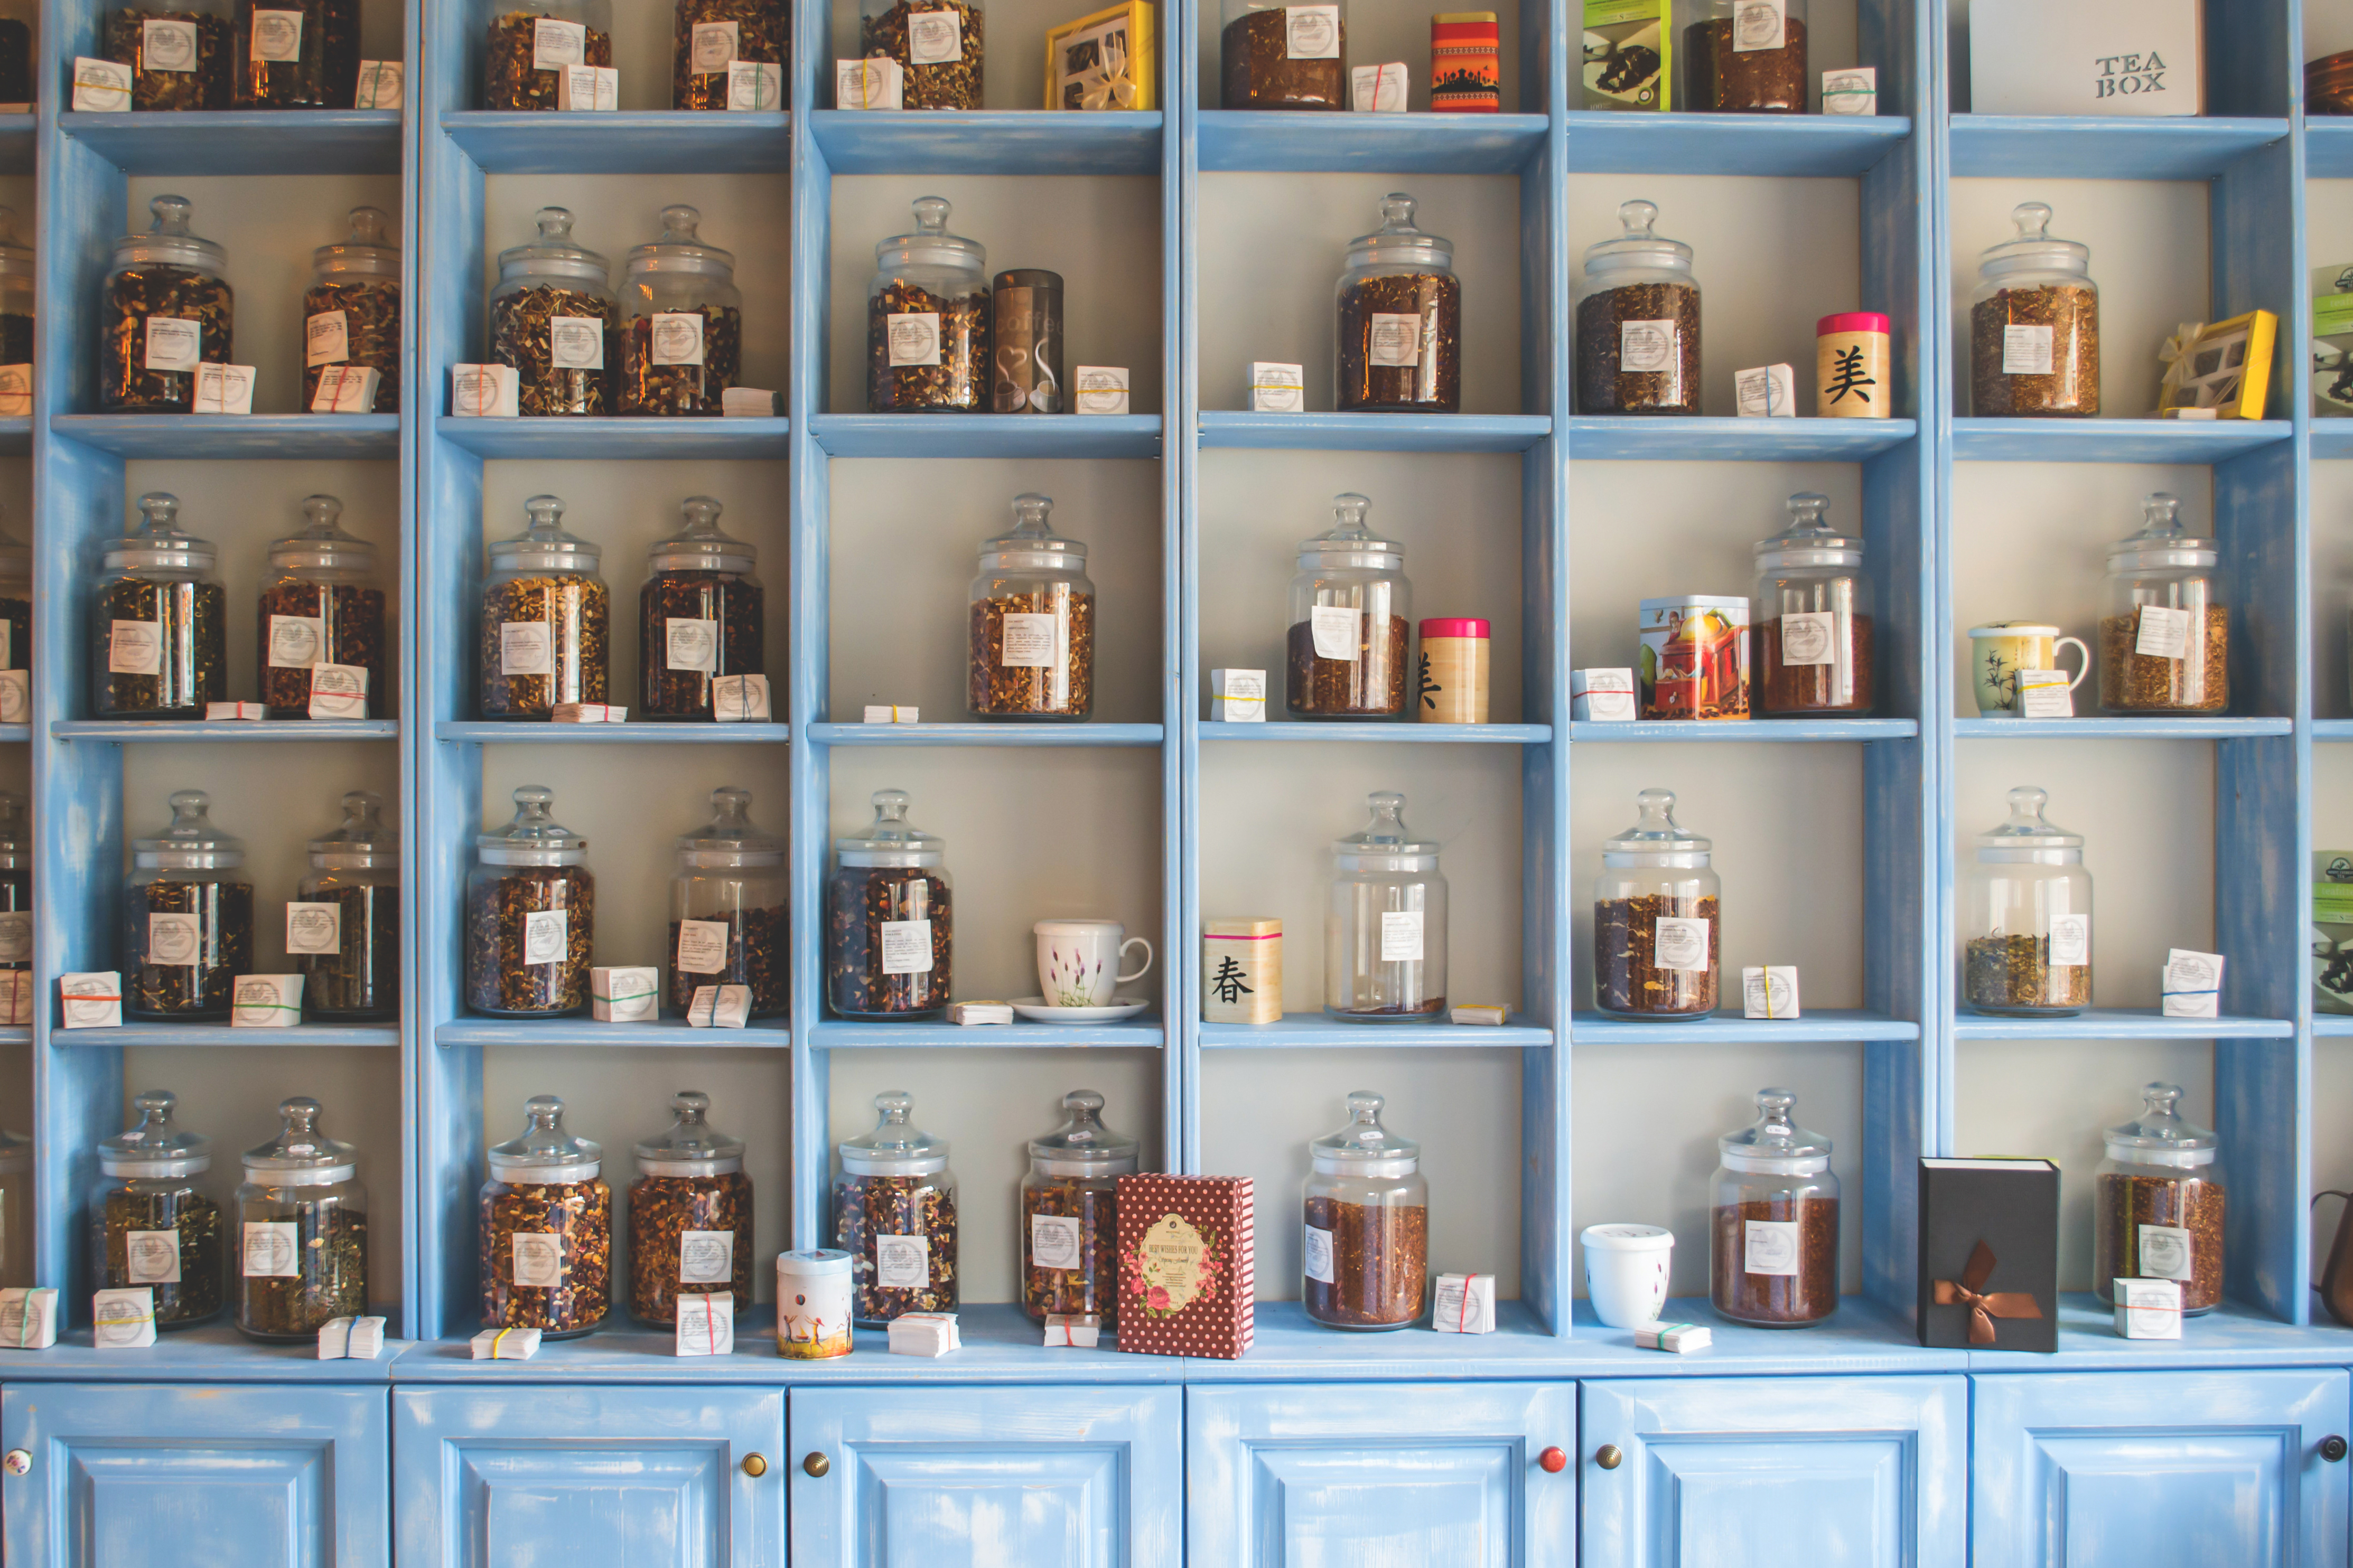
tea, store, chinese, natural, shelf, business, furniture, interior design, indoors, jars, design, container, shelves, stock, herbal, pattern shapes